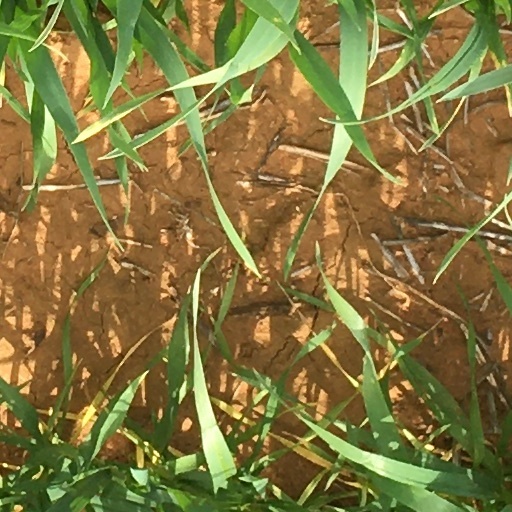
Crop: wheat